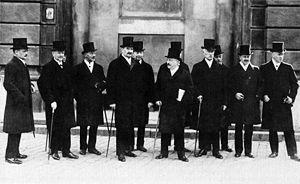
Le gouvernement Ekman I est à la tête du royaume de Suède de 1926 à 1928.